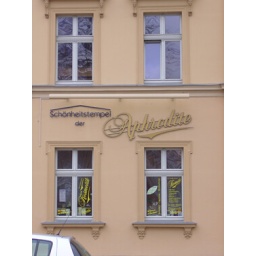
The sign on this building in Neuruppin, Germany says that this is Aphrodite's beauty temple. I don't really find that encouraging.